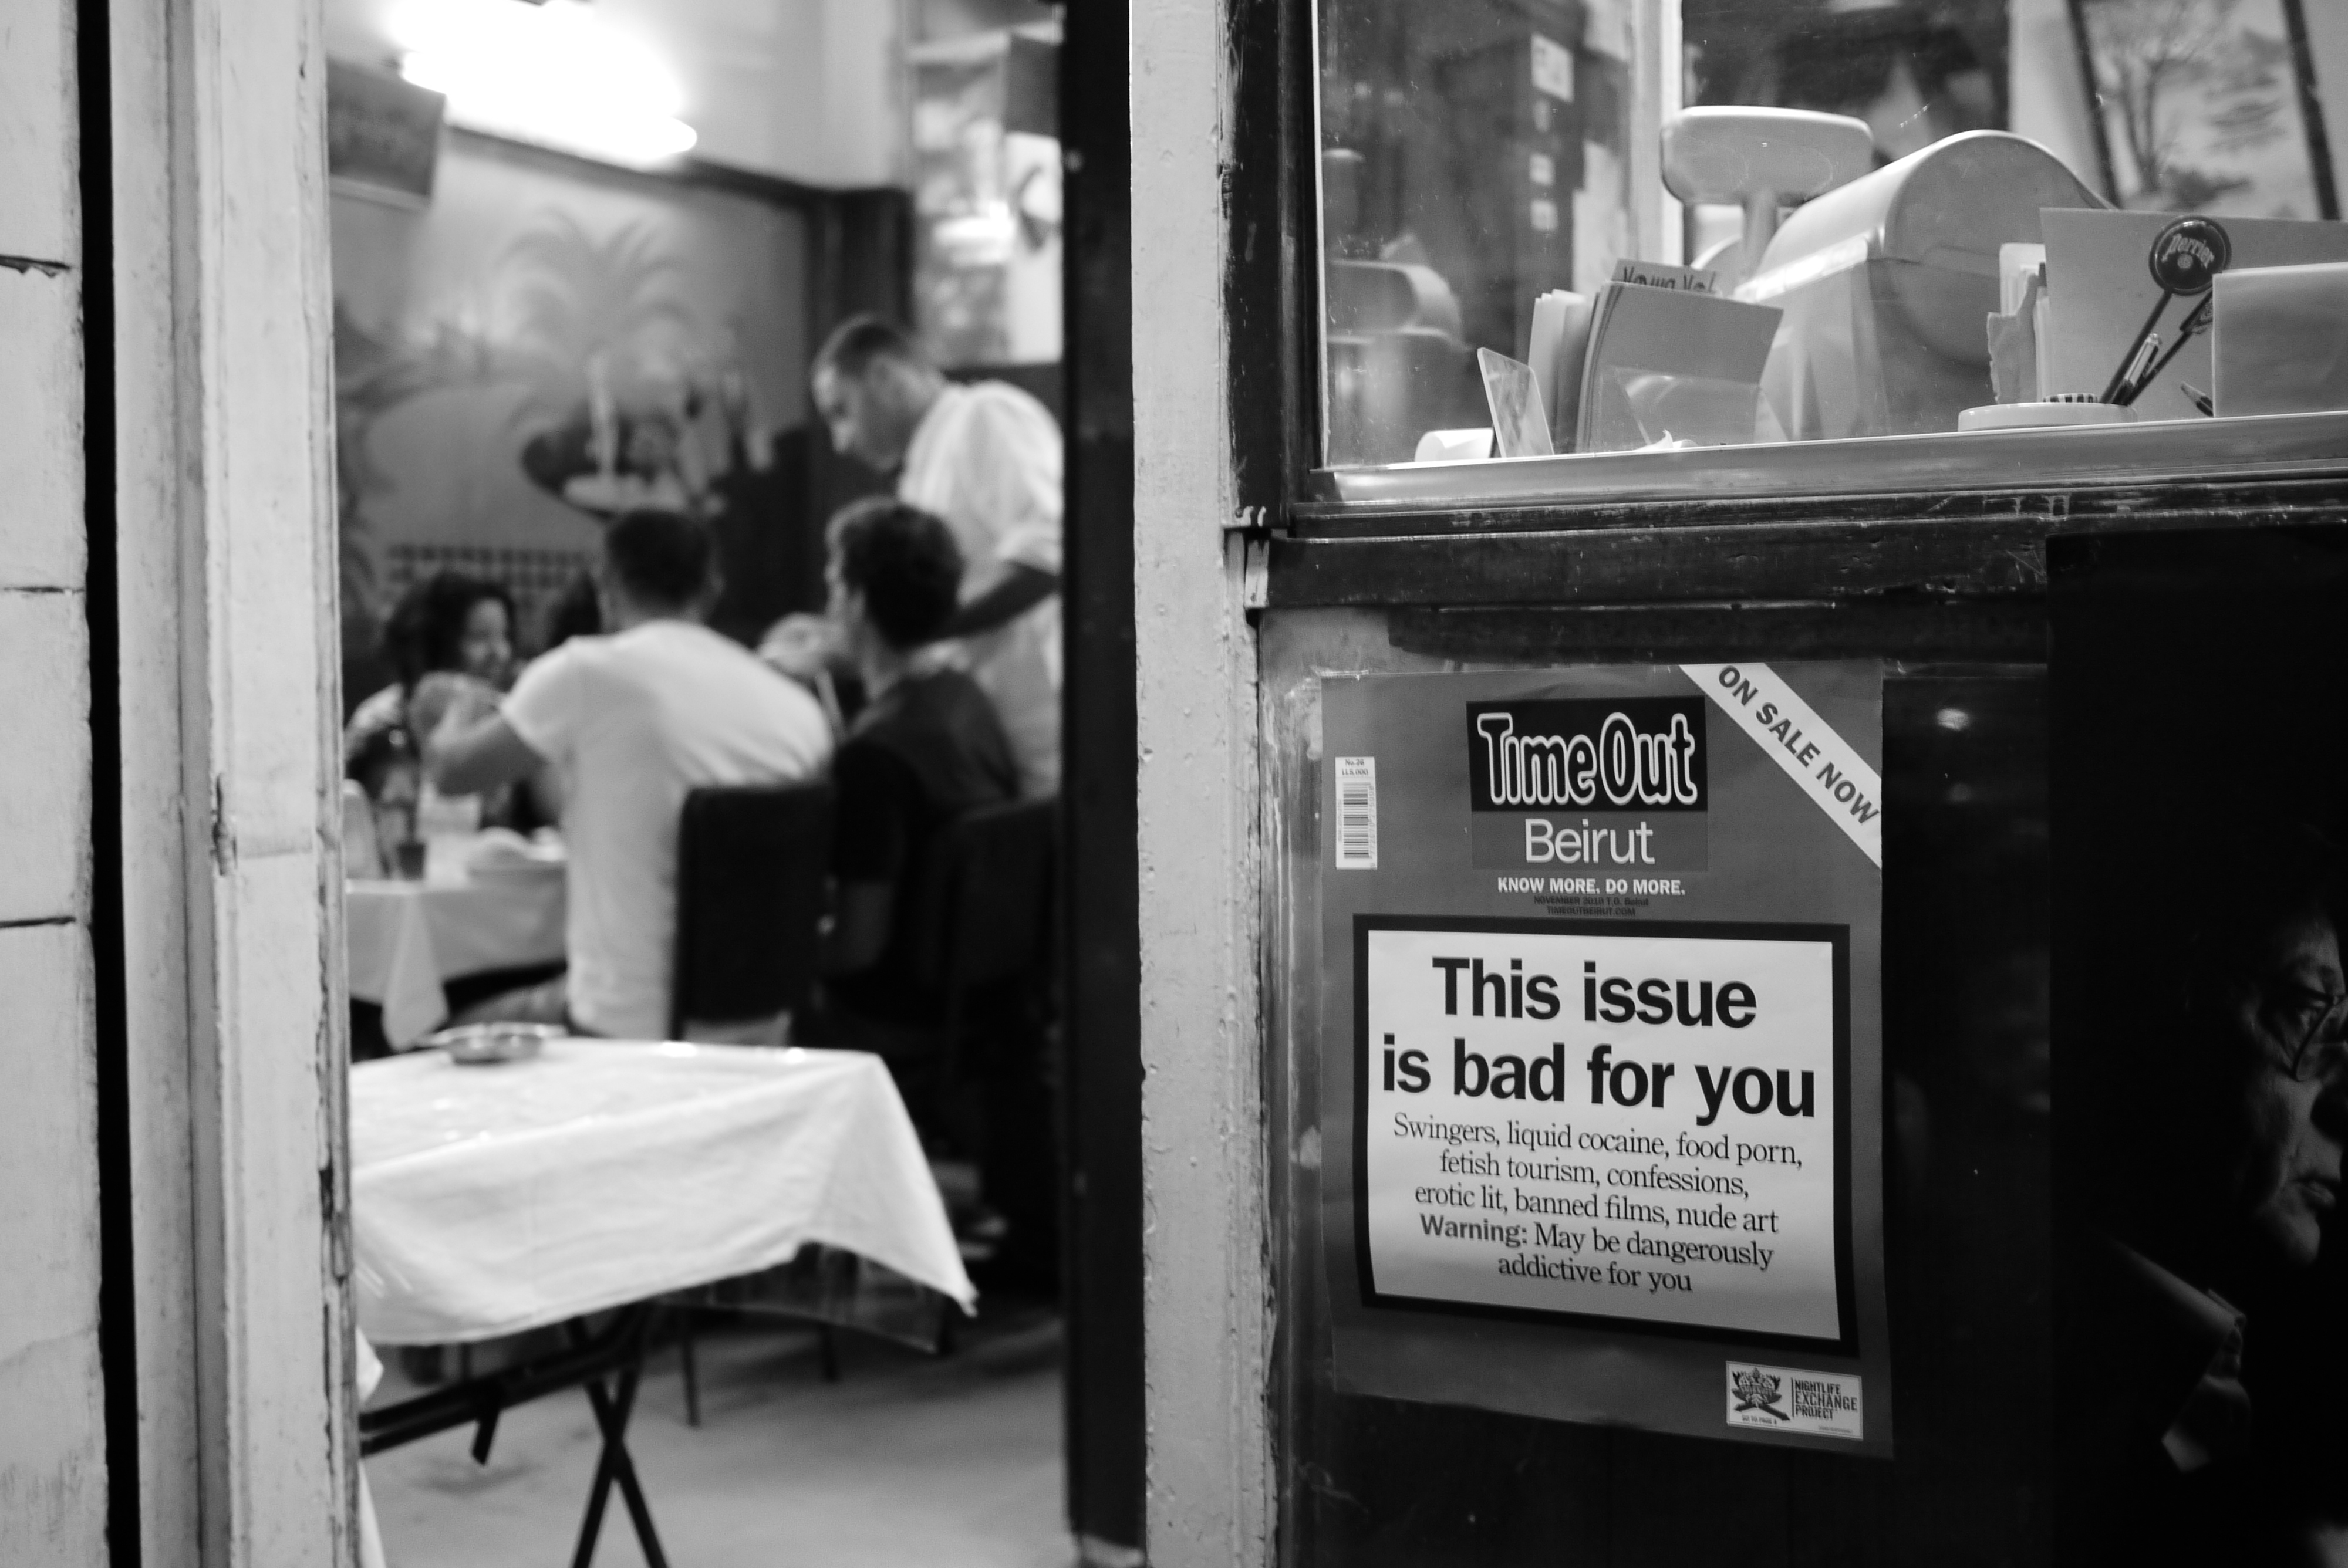
black and white, road, white, street, photography, ebook, transport, training, black, monochrome, public transport, streetphotography, flickr, thomas, video, olympus, photograph, omd, fuji, leica, monochrom, leuthard, hcb, thomasleuthard, streettogs, monochrome photography